San Francisco Evening Bulletin

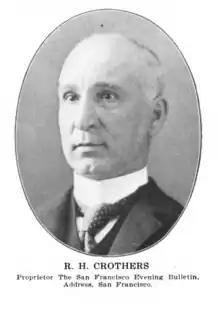
R. A. Crothers (c. 1901)

The San Francisco Evening Bulletin was a newspaper in San Francisco, founded as the "Daily Evening Bulletin" in 1855 by James King of William. King used the newspaper to crusade against political corruption, and built it into having the highest circulation in the city. He died a year after its founding, assassinated by rival newspaperman and local politician James P. Casey, whom King had exposed as an ex-felon.